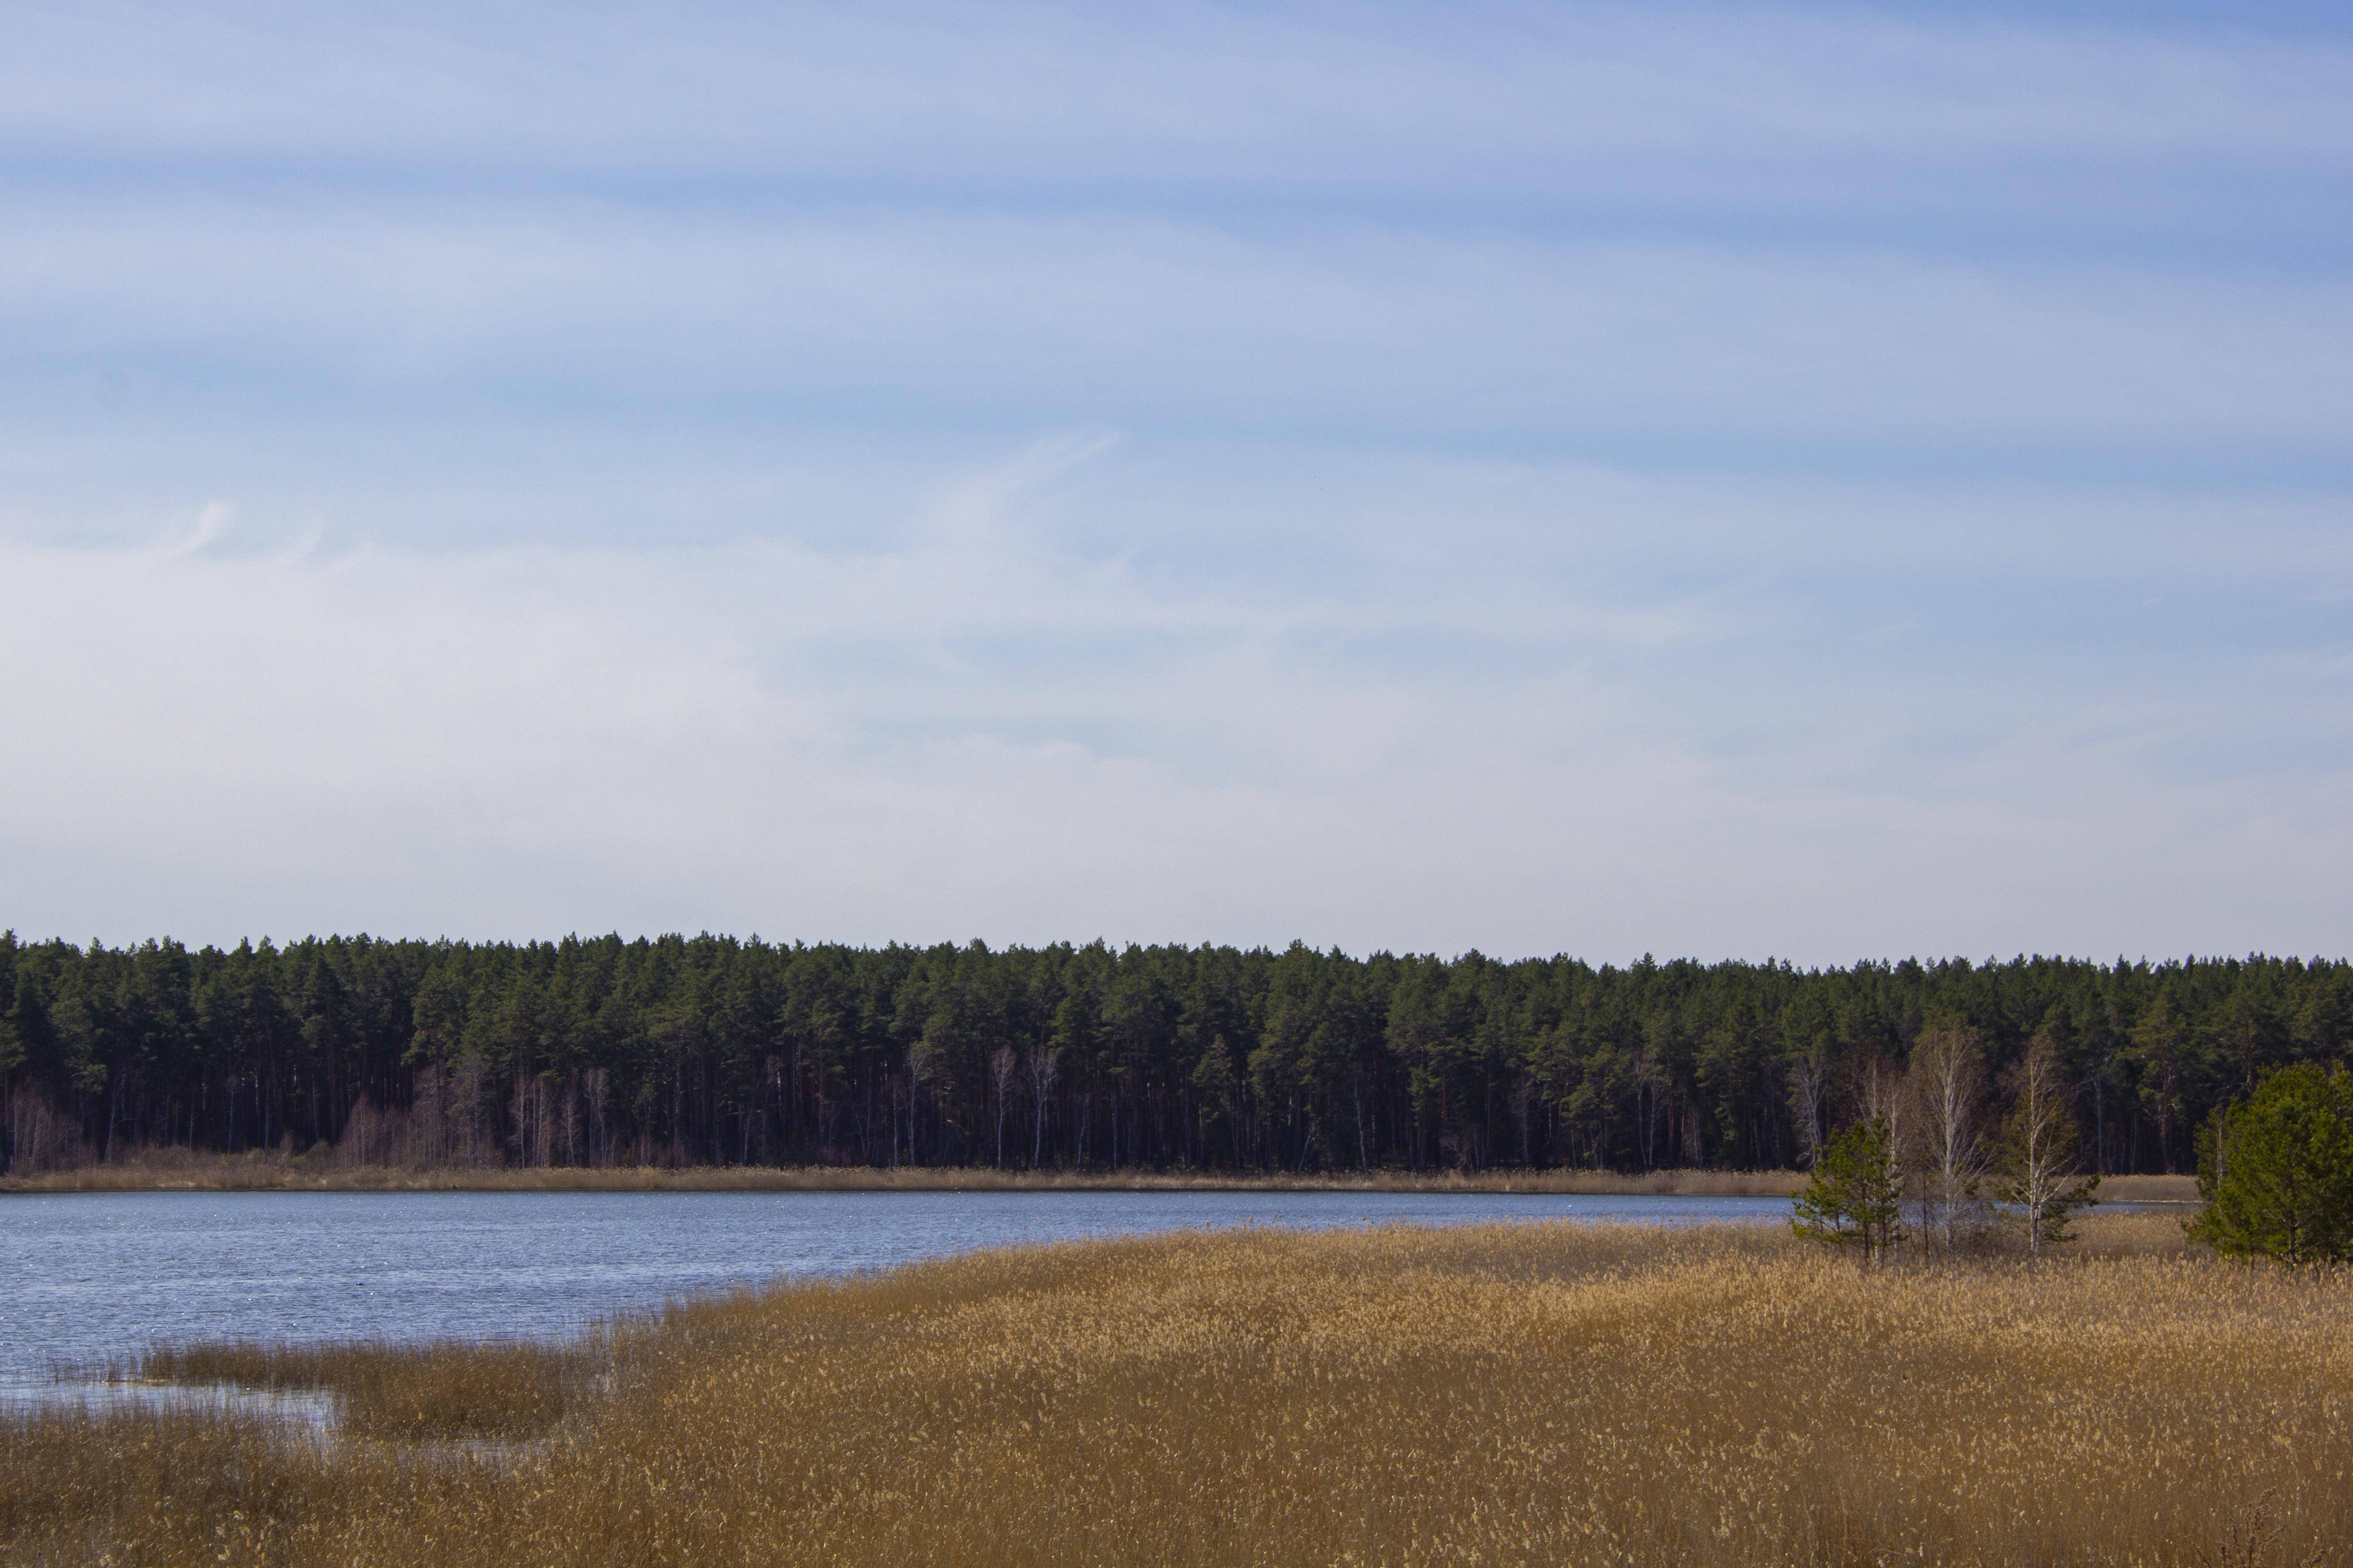
landscape, spring, fields, lake swan, bird, cloud, water, sky, plant, natural landscape, tree, lake, lacustrine plain, horizon, plain, rural area, waterway, grassland, grass, meadow, road, fluvial landforms of streams, forest, Freshwater marsh, tidal marsh, prairie, shore, wetland, wildlife, field, salt marsh, reservoir, reflection, cumulus, steppe, fen, riparian zone, marsh, pasture, coast, bog, hill, loch, sound, floodplain, pond, ocean, channel, soil, inlet, lake district, riparian forest, sea, bayou, swamp, evening, tundra, shrubland